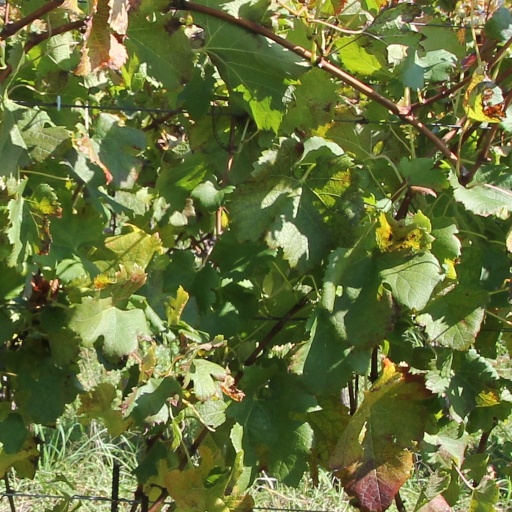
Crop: grape